Garry Sandhu

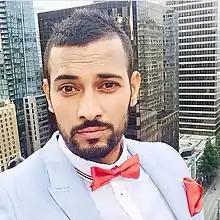
During video shoot of Banda Ban Ja

Gurmukh Singh "Garry" Sandhu, is an Indian singer, songwriter, rapper and actor known for his work in Punjabi music. Originally, he came to the United Kingdom on a study visa, and worked as a construction worker situated in the Birmingham area illegally and got deported. Whilst working, he would aspire to eventually make his songwriting into an actual career. He made his singing debut in 2010 with song "Main Ni Peenda" and acting debut with the film "Romeo Ranjha" (2014). He has released songs including Illegal Weapon, Yeah Baby, Banda Ban Ja, Excuses etc. He also owns his record label "Fresh Media Records". In 2019, his song "Yeah Baby" was released in a bollywood film De De Pyaar De as "Hauli Hauli". He has been nominated for many awards at PTC Punjabi Music Awards. Business Today reported that Sandhu's song "Illegal Weapon" was one of the top YouTube music videos in India.